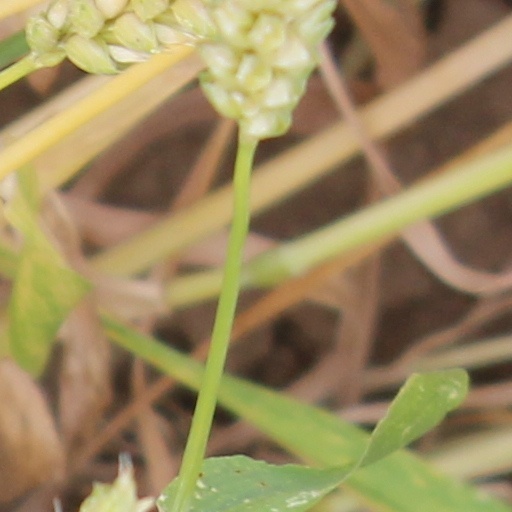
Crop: wheat